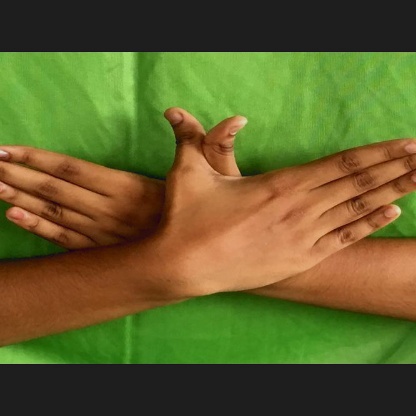
Mudra: Garuda